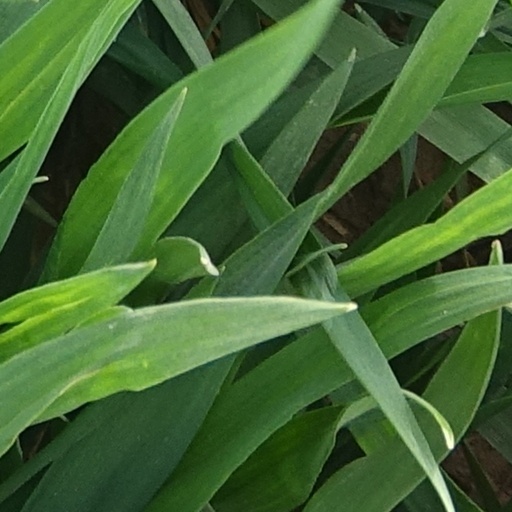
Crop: wheat